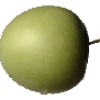
Label: apple_granny_smith